John J. Crews Jr.

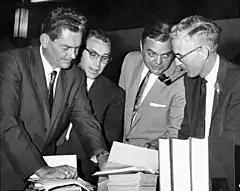
Crews with George L. Hollahan Jr., Osee Fagan and William G. O'Neill, 1962

John J. Crews Jr. (October 18, 1921 – November 20, 1987) was a lawyer and state legislator in Florida. He served in the Florida House of Representatives from 1953 to 1966 representing, Baker County, Florida. He was a Democrat. He had two heart attacks while in office.